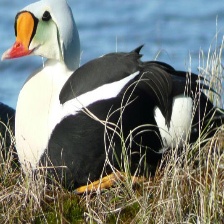
Species: KING EIDER
Scientific name: SOMATERIA SPECTABILIS
ImageNet parent category: drake